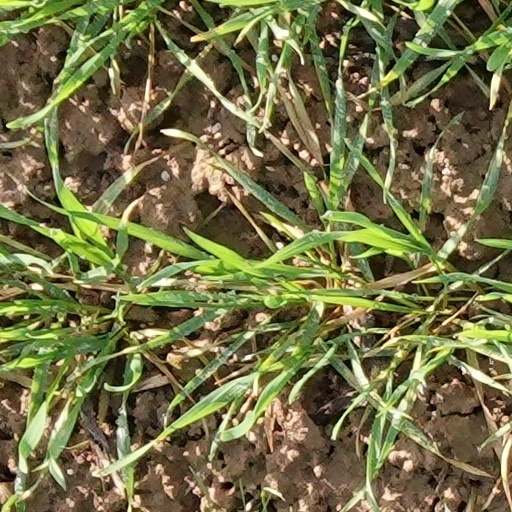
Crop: wheat